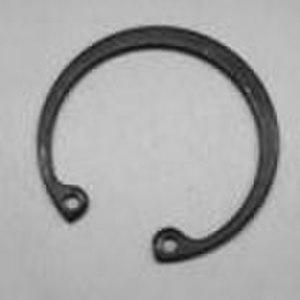
Les anneaux élastiques sont des composants d'assemblage mécanique généralement montés dans des gorges réalisées sur des portées cylindriques extérieures ou dans des alésages. Ils permettent de réaliser des arrêts axiaux, des rattrapages de jeu destinés à réduire le bruit de fonctionnement des mécanismes, etc. Les applications sont très nombreuses en mécanique générale et dans de très nombreux secteurs industriels : automobile, électroménager, machines de bureau, etc.